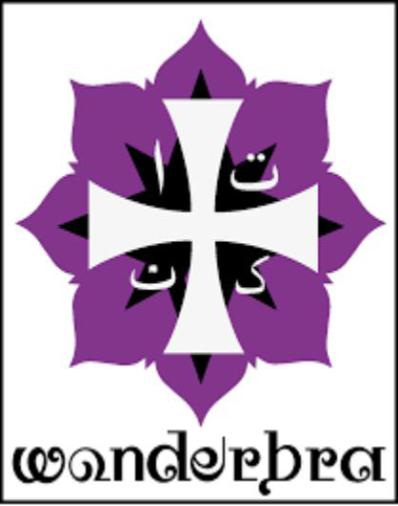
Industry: Clothes